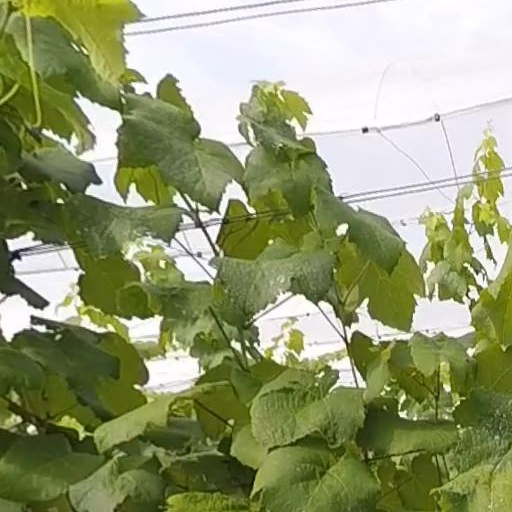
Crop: grape